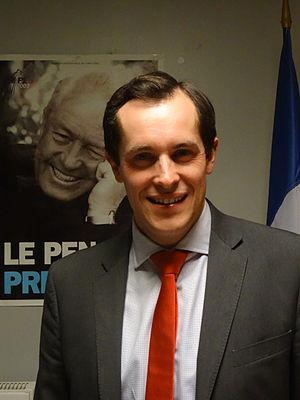
Réunion du Front national avec Guy Cannie et Nicolas Bay à Valenciennes le 23 janvier 2015. Depicted person: Nicolas Bay
Nicolas Bay, né le 21 décembre 1977 à Saint-Germain-en-Laye, est un homme politique français.